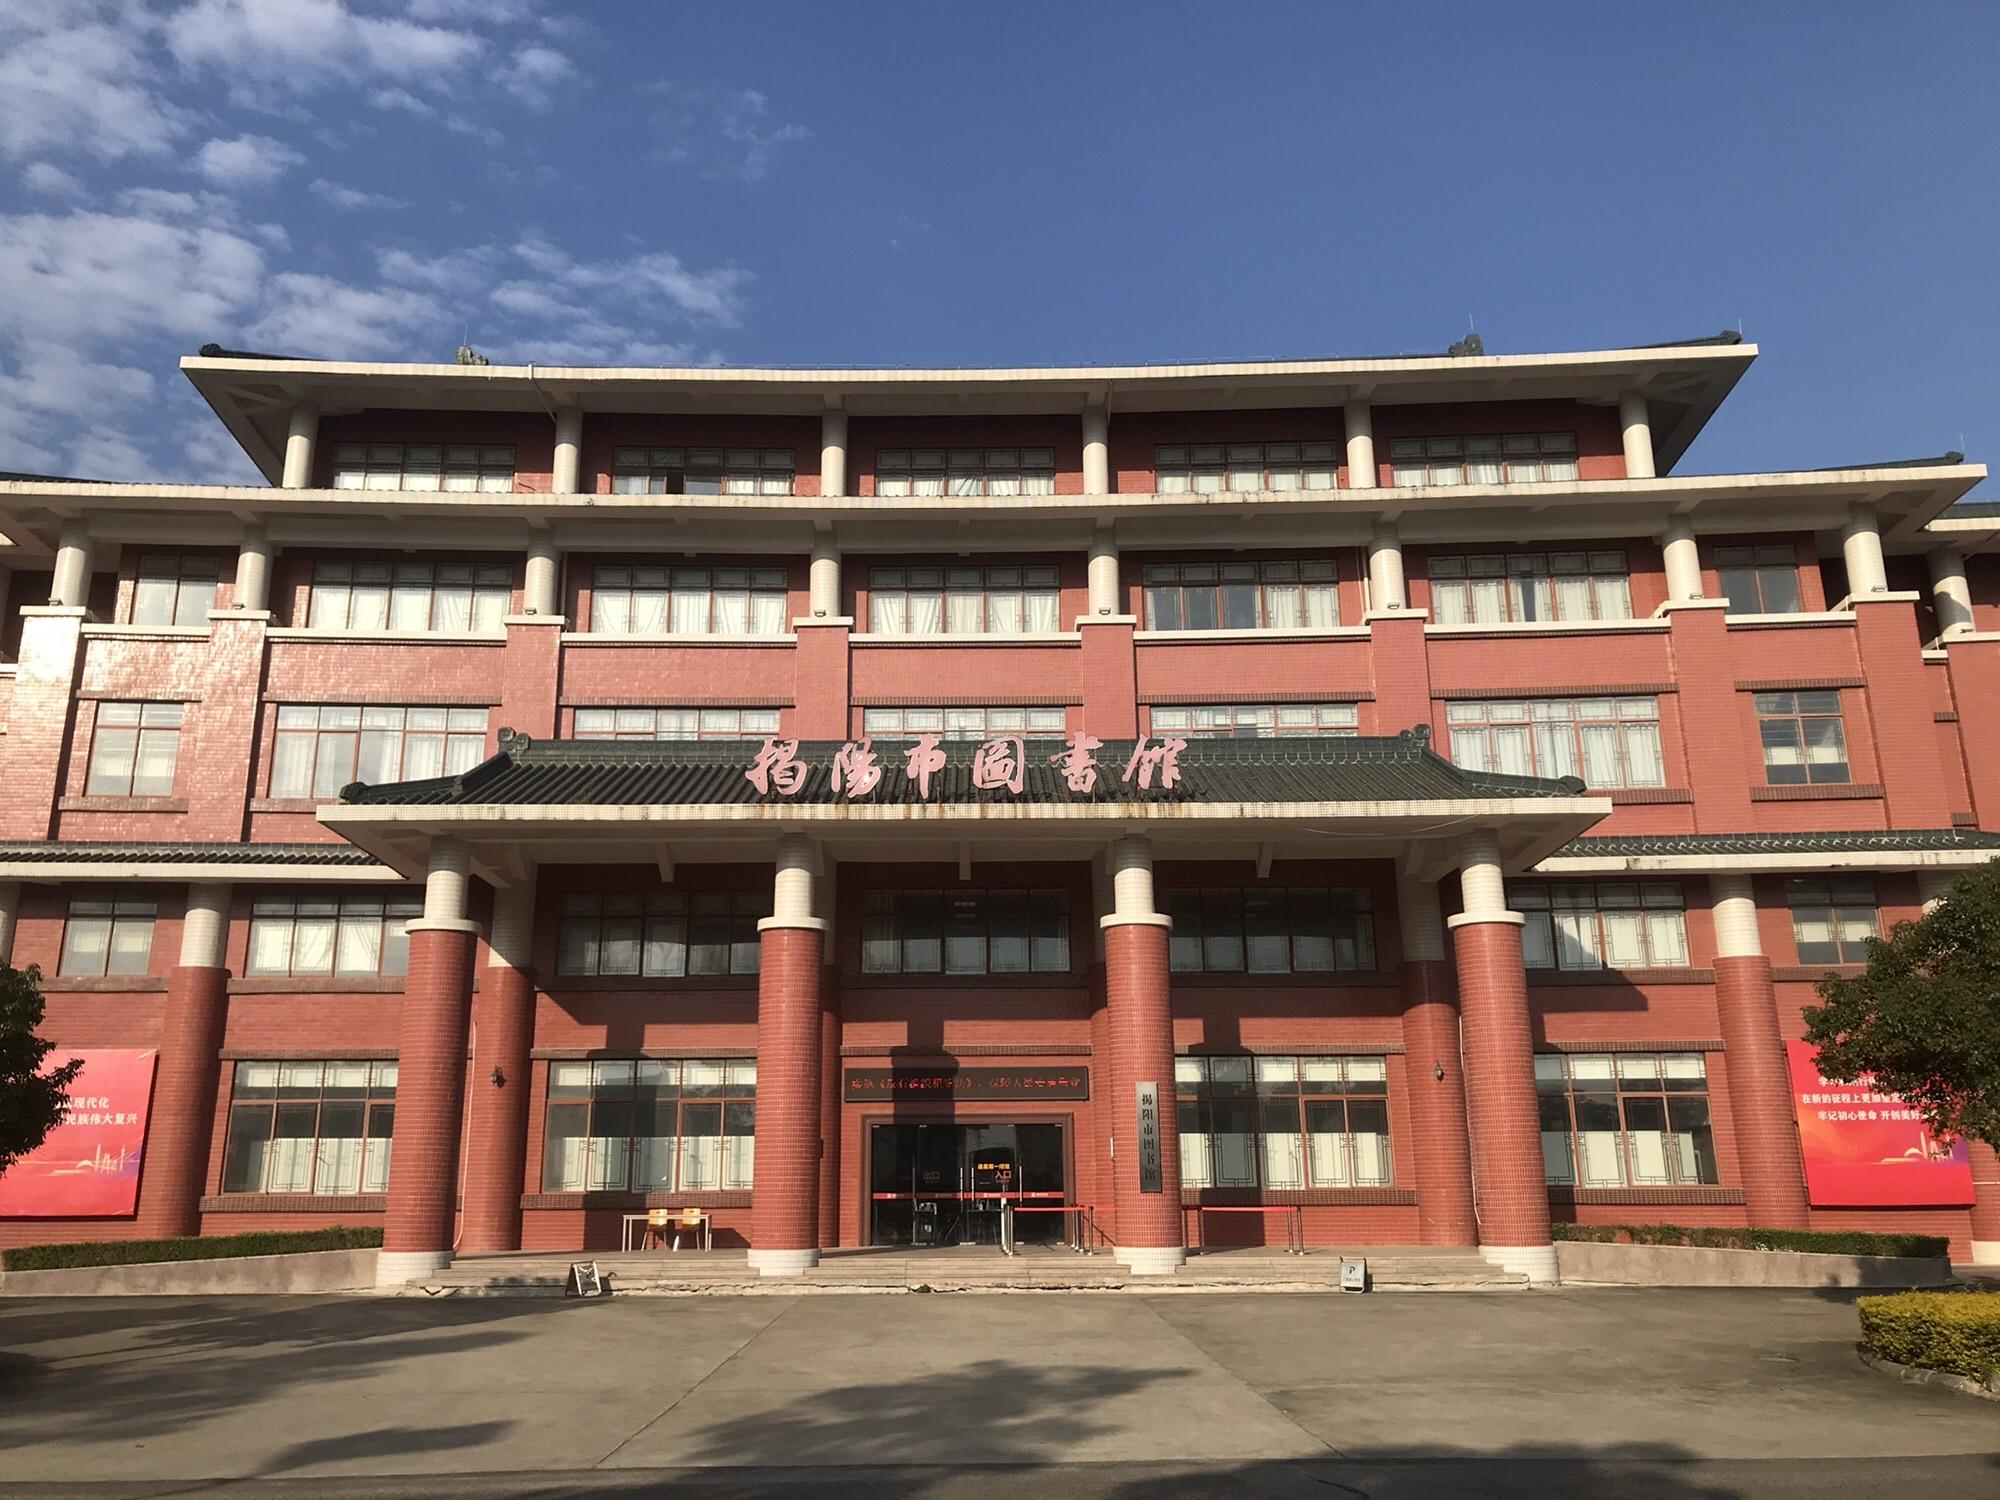
地标名称：揭阳市图书馆
所在城市：揭阳市·榕城区